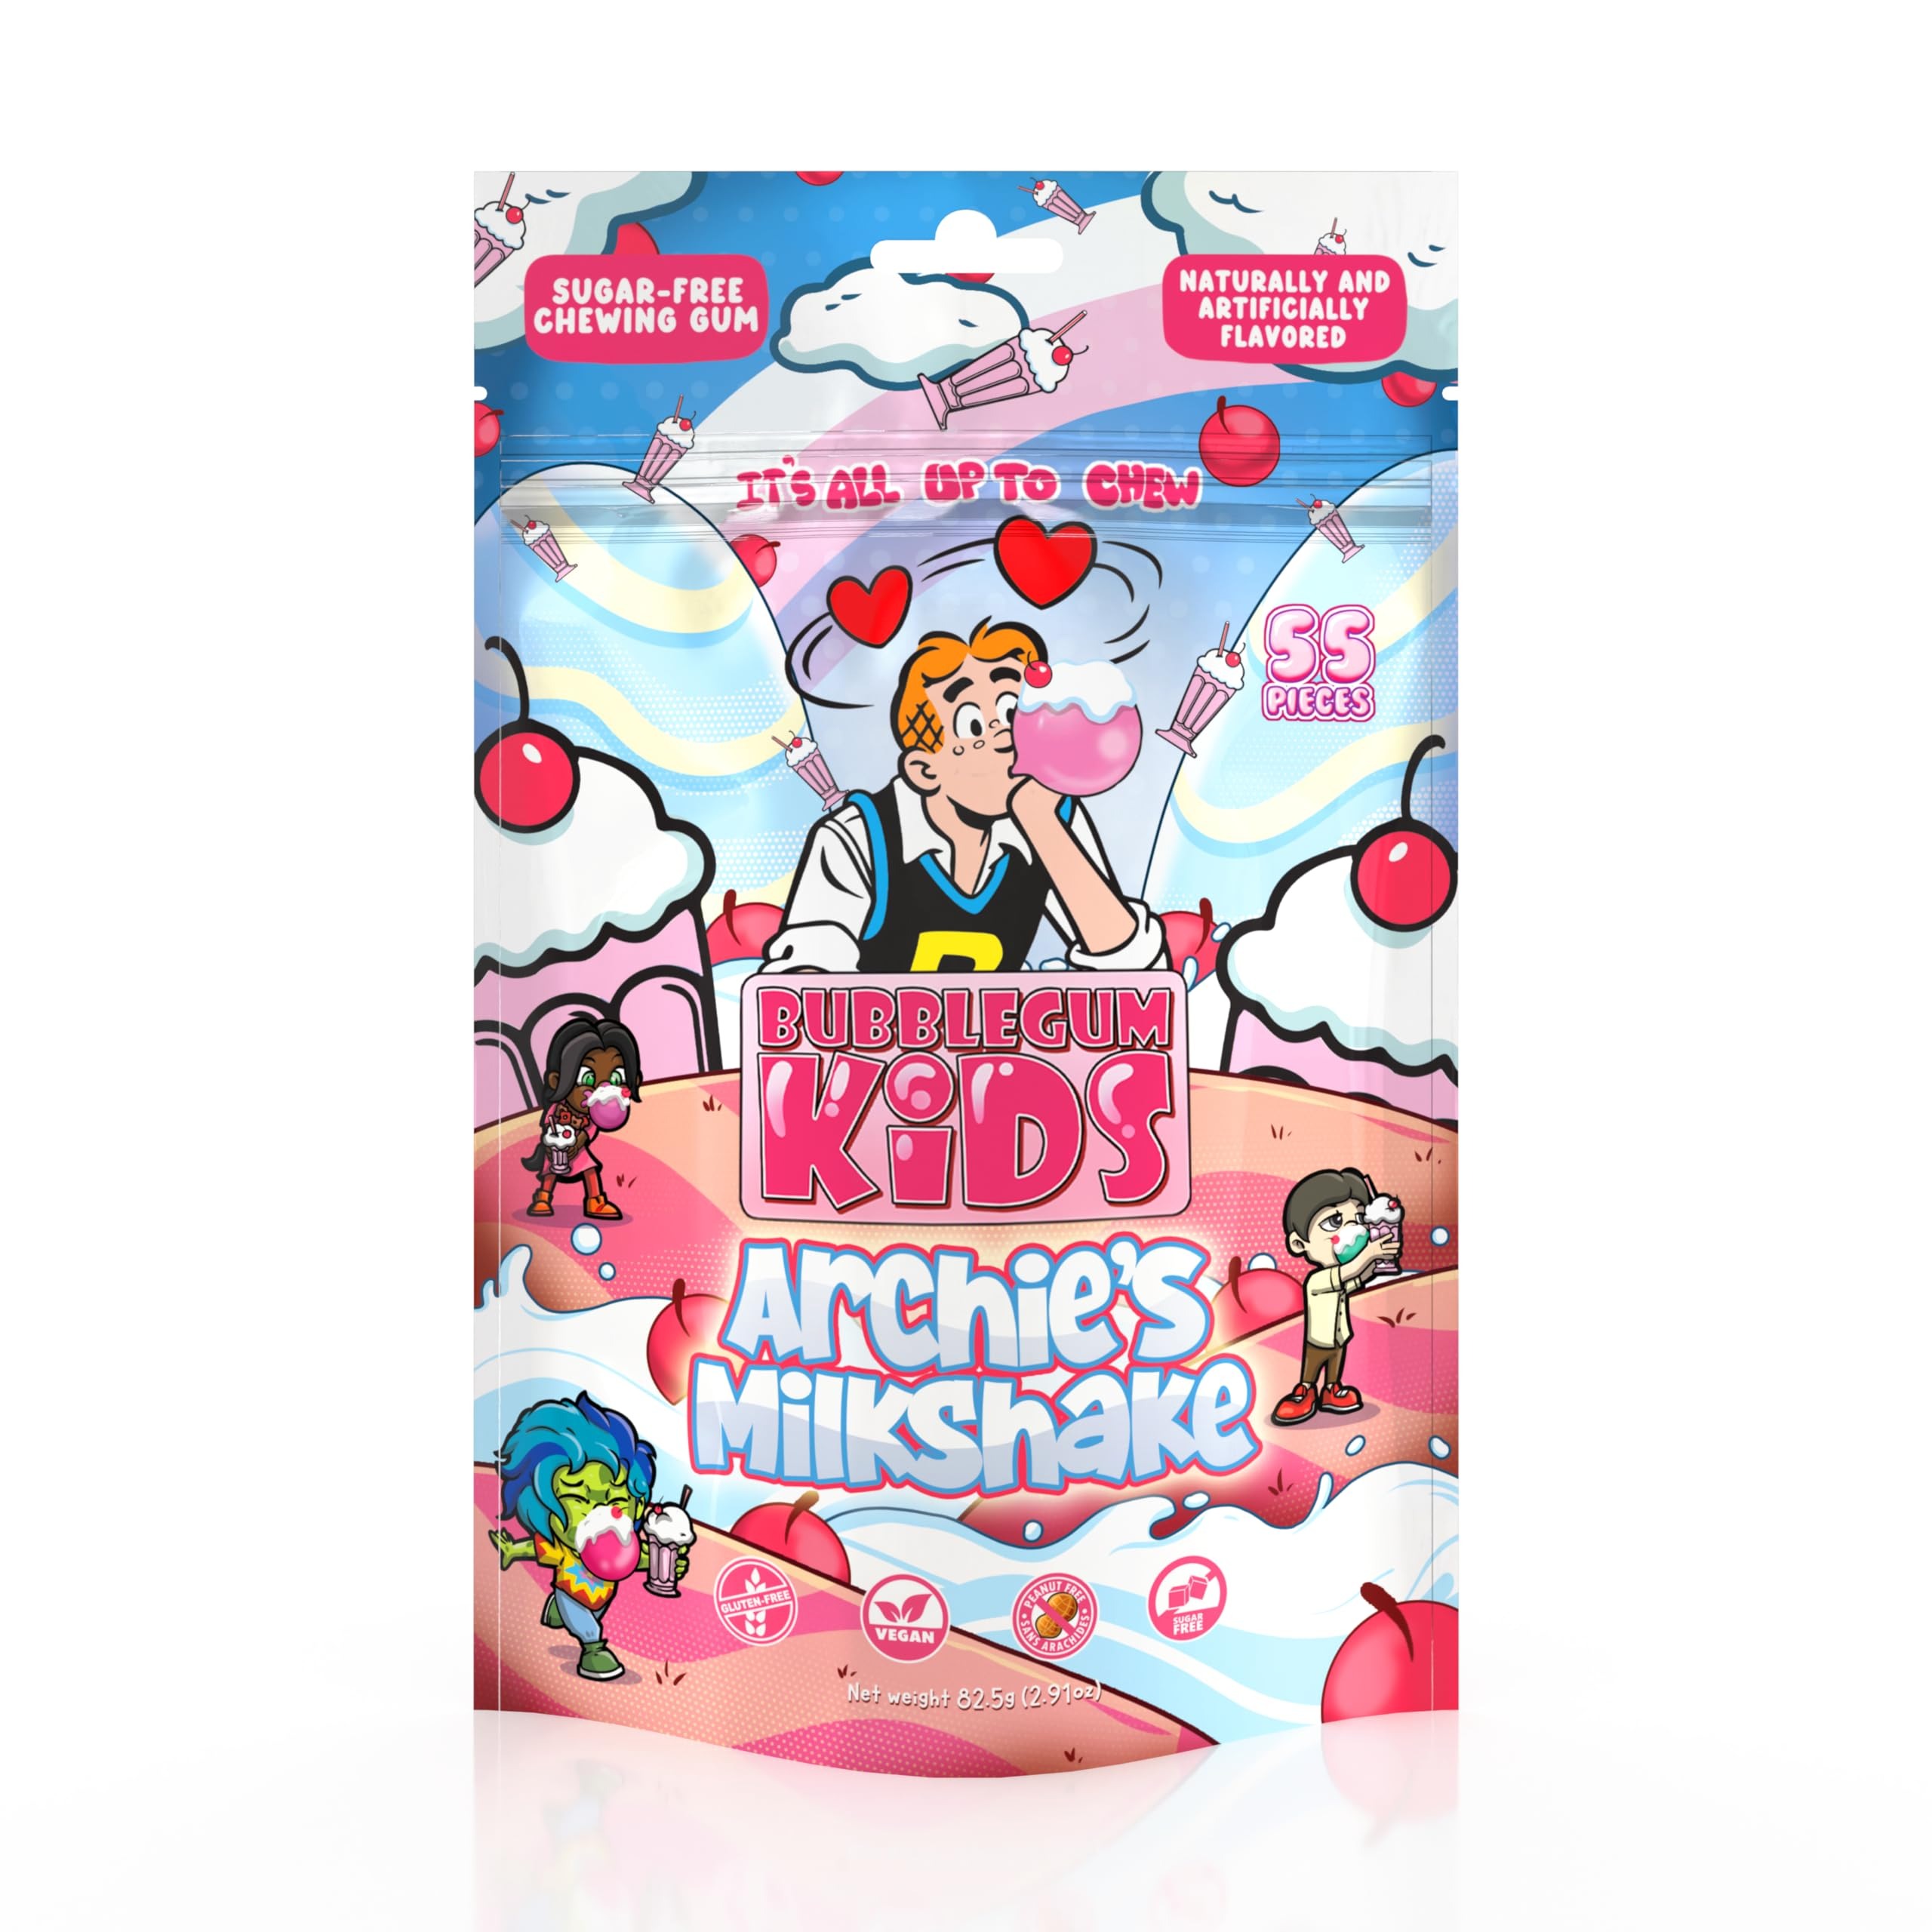
Item Name: Bubblegum Kids Sugar Free Gum - For Kids and Adults - Vegan Friendly - Retro, Parent Approved Bubble Gum with Burst of Sweet Flavor - Archie's Milshake (Creamy Strawberry Milkshake Flavor)
Bullet Point 1: 🍓 OFFICIALLY LICENSED ARCHIE'S MILKSHAKE SUGAR FREE BUBBLE GUM - Enjoy a sweet taste of Archie's strawberry milkshake flavored gum with a hint of fun in every chew! Unlike traditional gums that use corn syrup or sugar, our sugar free chewing gum delivers an ultimate, health-conscious alternative that’s vegan friendly.
Bullet Point 2: 🦄 BUBBLEGUM REIMAGINED - Bubblegum Kids is a delightful sugarless gum that captures the timeless taste of classic bubble gum in a variety of flavors, taking you on a nostalgic journey back to carefree days while being surprisingly sugar-free. Indulge in Archie's Milkshake, a classic and creamy strawberry delight.
Bullet Point 3: 🍬 A HEALTHIER AND TASTIER CHEWING GUM - Our sugar free bubble gum is a healthier and tastier choice to traditional candy. Its long lasting flavor means you can chew and chew while knowing you're making a better choice for your taste buds and your health. Its long lasting flavor means you can chew and chew while knowing you're making a better choice for your taste buds and your health.
Bullet Point 4: 😘 LESS CALORIES, MORE BUBBLEGUM FUN - Our sugar free chewing gum is vegan and gluten-free with only 5 calories per 2 pieces and a remarkable 83% fewer calories than regular bubblegum so you can enjoy it guilt-free!
Bullet Point 5: 🍭 SWEETNESS WITHOUT THE SUGAR RUSH - Bubblegum Kids is crafted for kids and kids at heart. Dive into a world of unbeatable sweetness with every chew, wrapped in a creamy strawberry flavor that lasts!
Product Description: Inspired by the timeless adventures of Archie, Betty, Veronica, Jughead, and the whole Riverdale gang, this sugar-free bubble gum combines classic fun with modern sensibilities. Each piece bursts with the creamy, dreamy flavors of a vintage strawberry milkshake, evoking the feel of a 1950s soda shop where friends gather, laughter flows, and every bubble is a burst of pure joy.
Value: 55.0
Unit: Count

Price: 6.99